Decimal

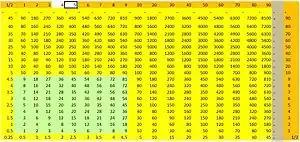
Diagram of the world's earliest known multiplica­tion table from the Warring States period

Many numeral systems of ancient civilizations use ten and its powers for representing numbers, possibly because there are ten fingers on two hands and people started counting by using their fingers. Examples are firstly the Egyptian numerals, then the Brahmi numerals, Greek numerals, Hebrew numerals, Roman numerals, and Chinese numerals. Very large numbers were difficult to represent in these old numeral systems, and only the best mathematicians were able to multiply or divide large numbers. These difficulties were completely solved with the introduction of the Hindu–Arabic numeral system for representing integers. This system has been extended to represent some non-integer numbers, called "decimal fractions" or "decimal numbers", for forming the "decimal numeral system".